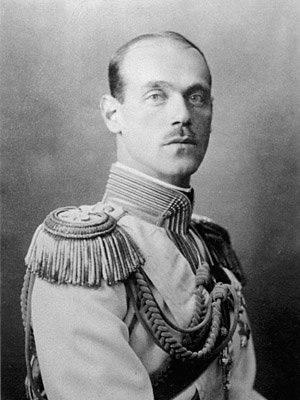
Michel Alexandrovitch de Russie est un grand-duc de Russie, membre de la dynastie des Romanov, né le 22 novembre 1878 à Saint-Pétersbourg et mort le 12 juin 1918 à Perm dans l'Oural.
La descendance de Christian IX désigne ici l'ensemble des nombreux descendants du roi de Danemark Christian IX, et de son épouse Louise de Hesse-Cassel.
Ceci est une liste des règnes les plus courts.